Arsenale Institute for Politics of Representation

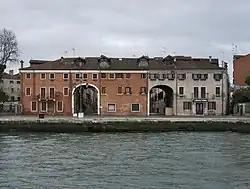
The "Marinarezza" complex on the waterfront (Riva dei Sette Martiri) in Venice

The Arsenale Institute for Politics of Representation is an international institution for cultural studies and philosophical research in Venice, Italy. It focuses on image politics in different areas of social communication, the media and the arts. Special emphasis is given to the study of image criticism in the avant-garde of the early 20th century.